Sutter's Mill

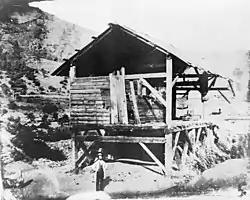
Photograph of the original Sutter's Mill, taken c. 1850

The territory of Alta California, which includes modern-day California, was settled by the Viceroyalty of New Spain from 1683 onwards. It became part of an independent Mexico in 1821. John Sutter, a German-Swiss settler, arrived in the region in 1839. He established a colony at New Helvetia (now part of Sacramento), in the Central Valley. The United States conquered the region during the Mexican–American War (1846–1848): California was overrun by US forces in 1846 and a ceasefire in the region was agreed in January 1847. A peace treaty for the wider war had not yet been completed when Sutter decided to begin construction of a sawmill in the forest about 30 miles northeast of his existing colony. Sutter employed James Wilson Marshall, a carpenter originally from New Jersey, to supervise construction of the new building.